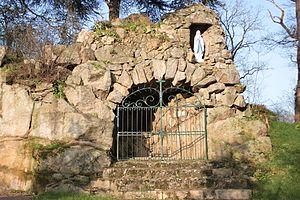
Réplique de la grotte de Lourdes, le Meslay, Fr-85-La Guyonnière.
La Guyonnière est une ancienne commune française située au nord-est du département de la Vendée en région Pays de la Loire. Depuis janvier 2019, elle forme, avec 4 autres commune, Montaigu-Vendée.